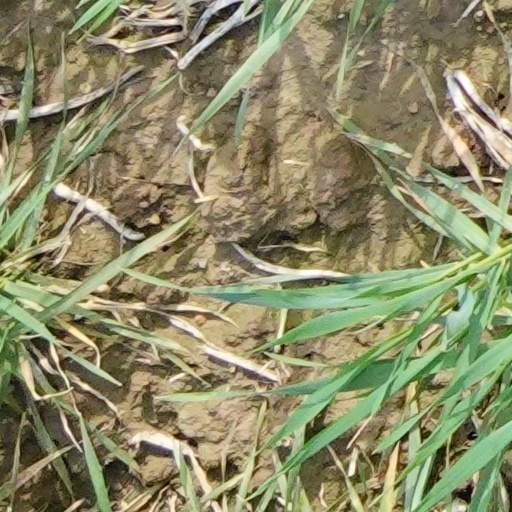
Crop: wheat